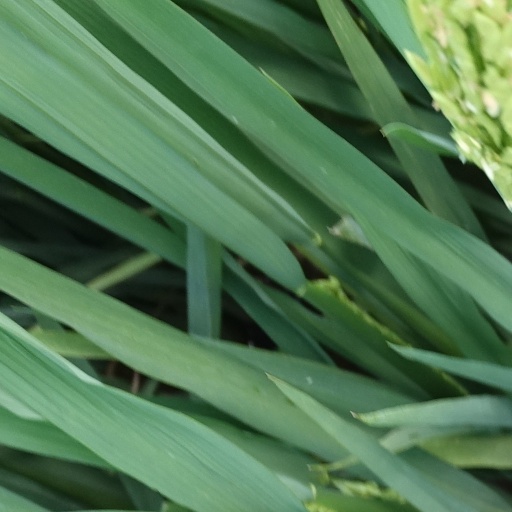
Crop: rice